Lockheed WC-130

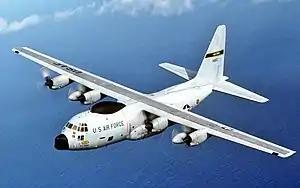
A WC-130H-LM from the 54th Weather Reconnaissance Squadron

In 1954 the Air Weather Service (AWS) replaced its WB-29 Superfortresses as its primary weather reconnaissance platform with a fleet of WB-50Ds deployed in seven squadrons. Between 1956 and 1960 six WB-50 accidents resulted in the loss of an entire crew and caused the deaths of 66 crew members; metal fatigue and other structural problems with the type was to end its service by 1965. The C-130 Hercules was desired by the AWS as the best alternative but budgetary limitations prevented the procurement of new aircraft for the mission. Headquarters Air Force had always considered aerial weather reconnaissance an expendable luxury when budget cuts were necessary or when funds were needed for expensive programs. In 1958 its desire to field a large ICBM deterrent force resulted in the shutdown of two AWS squadrons, followed by three more in March 1960. The problems with the WB-50, brought to a head in May 1960 by fuel leaks that grounded the entire 66-plane fleet, accelerated the process, which scheduled a complete phaseout by 1963. AWS fought against the decision, however, and the proposed permanent shutdown of AWS's flying mission alarmed high-level operational commanders worldwide, including the admiral commanding the United States Pacific Command. The commander of the Strategic Air Command, General Thomas S. Power, recommended that the WB-50s be replaced by B-47s that were being phased out by SAC, and when Gen. Curtis E. LeMay gave his support for the proposal, modification of 34 WB-47Es in 1963 for the AWS was approved and the re-activation of three discontinued weather recon squadrons scheduled for 1962.